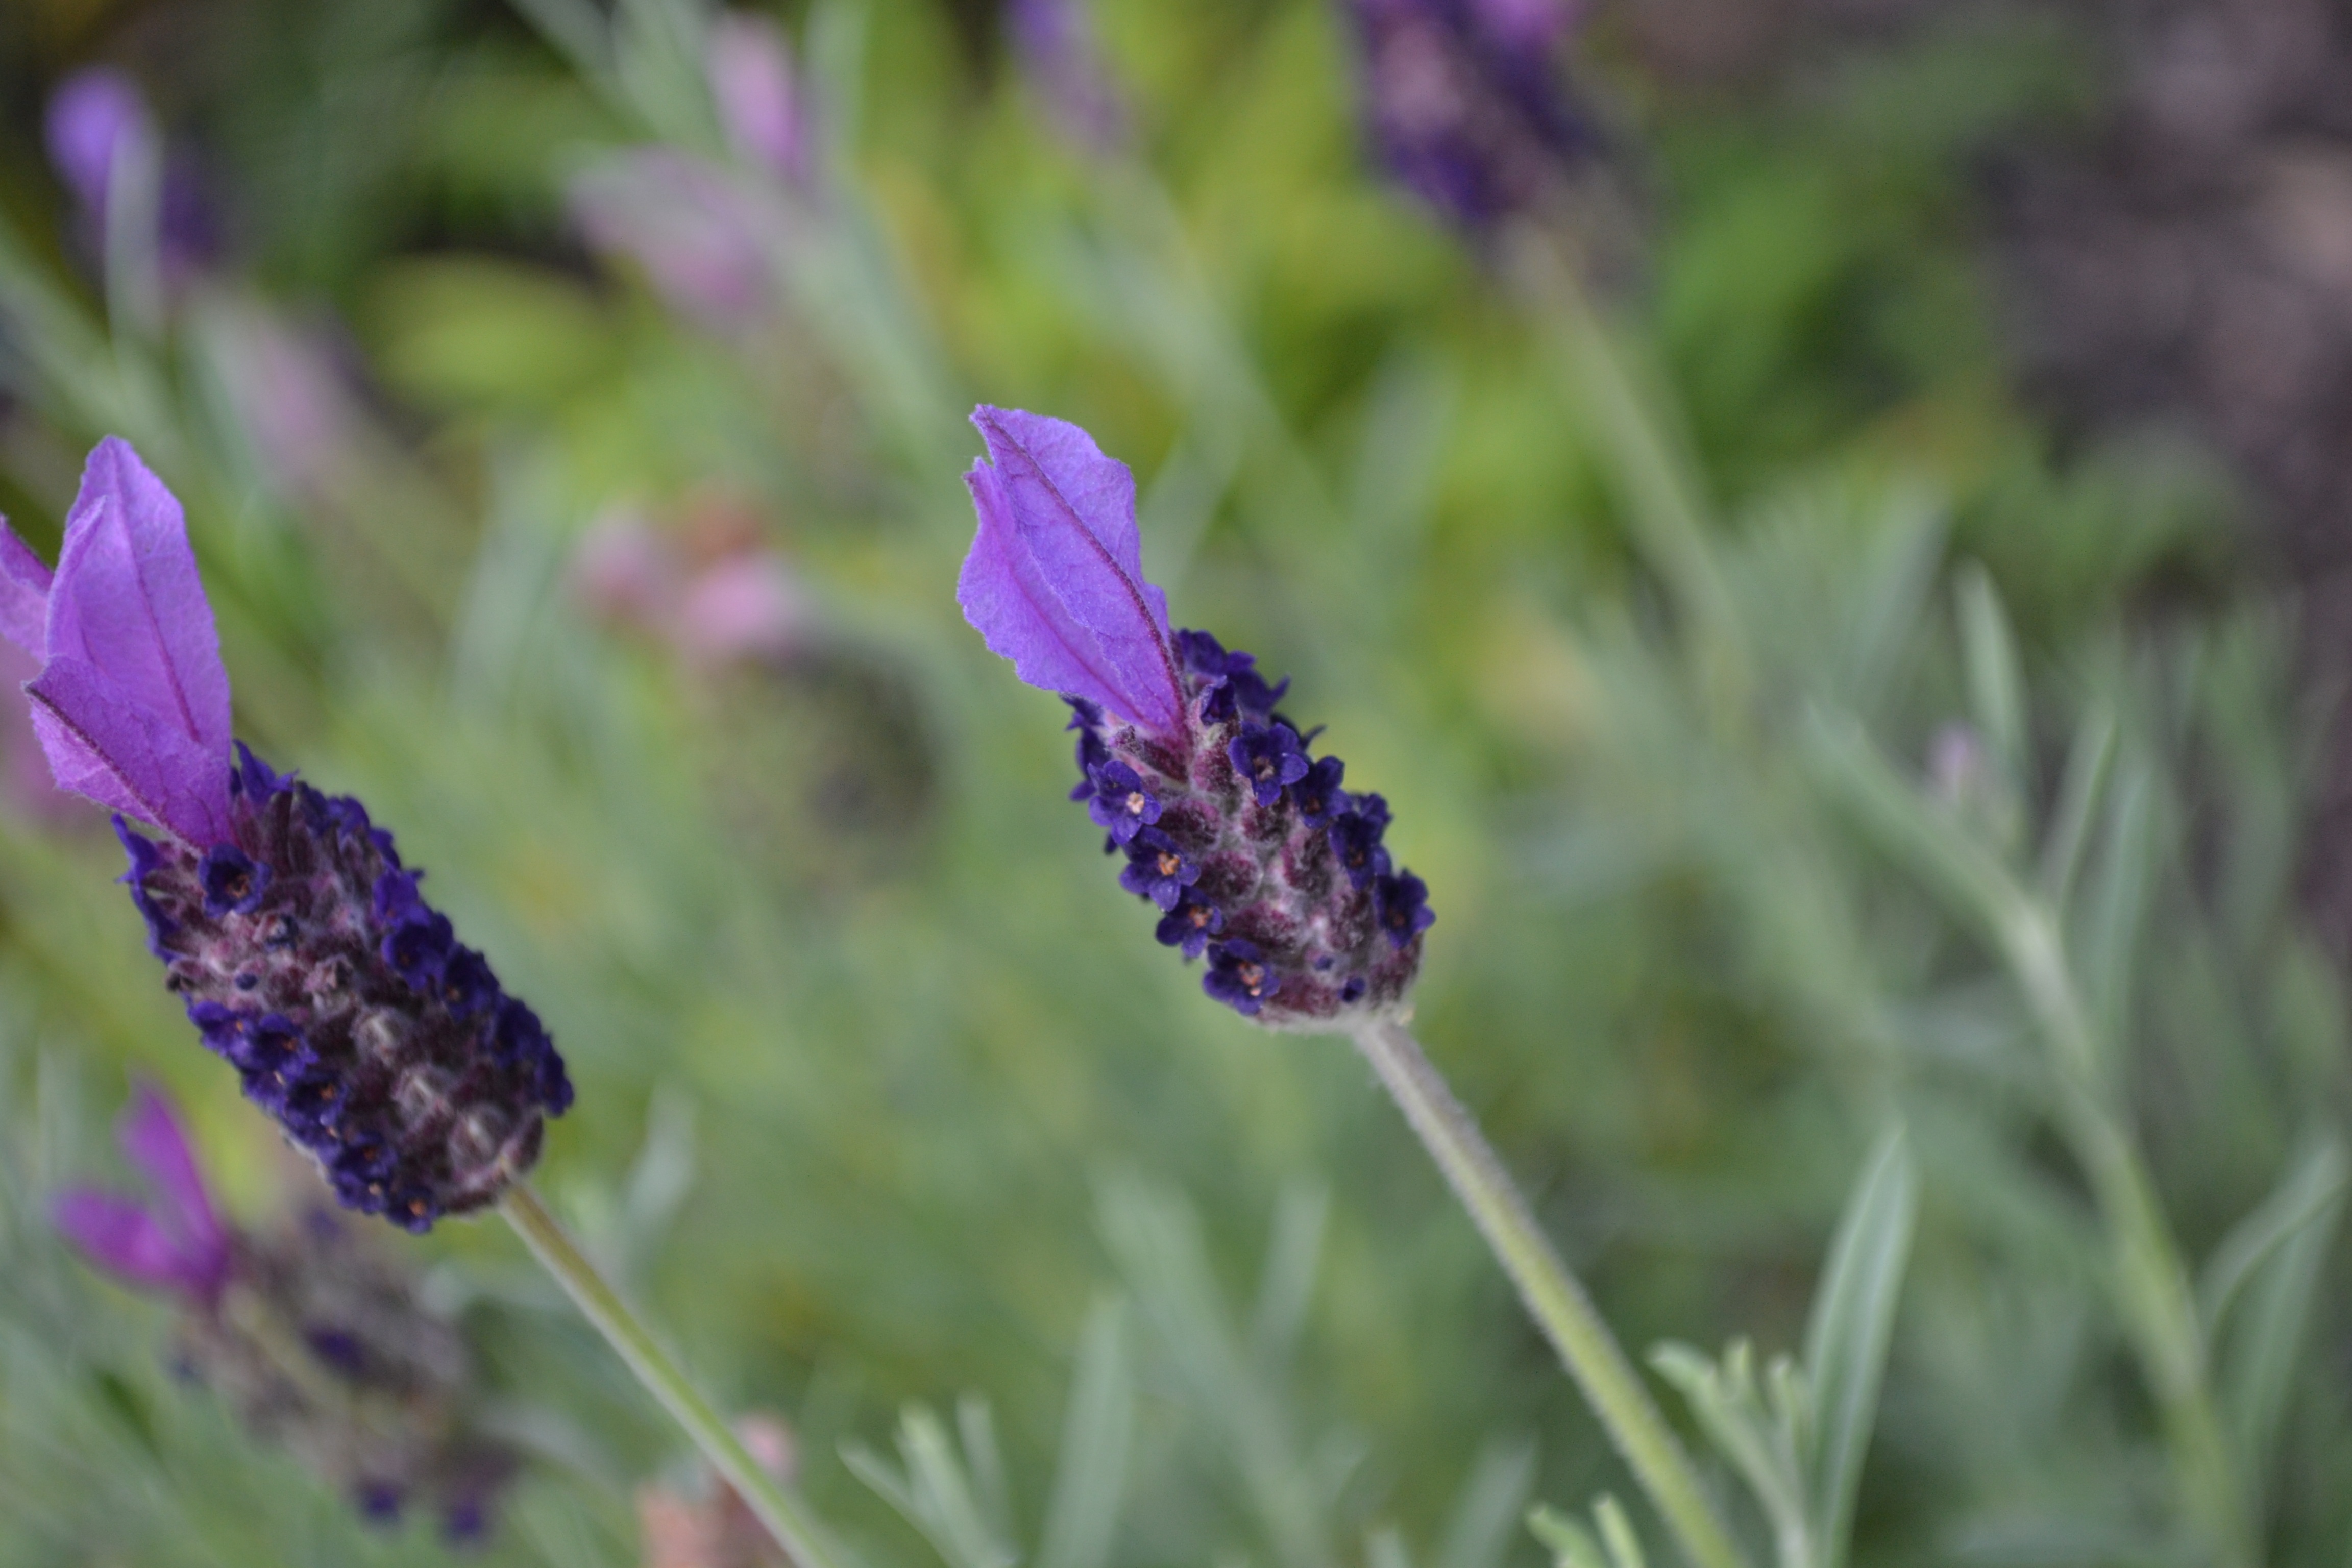
nature, grass, plant, meadow, prairie, flower, herb, insect, botany, flora, lavender, wildflower, bee, macro photography, flowering plant, grass family, land plant, english lavender, french lavender